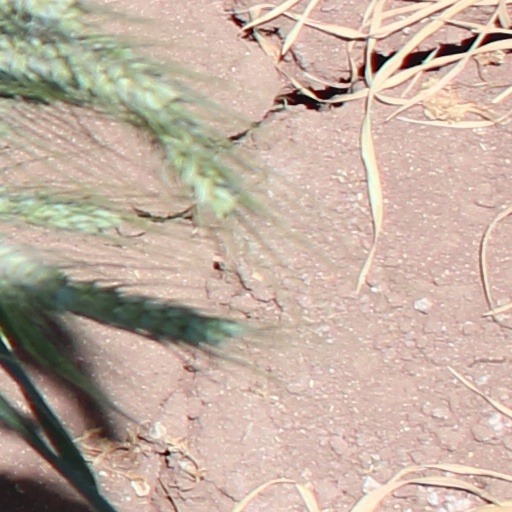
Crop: wheat